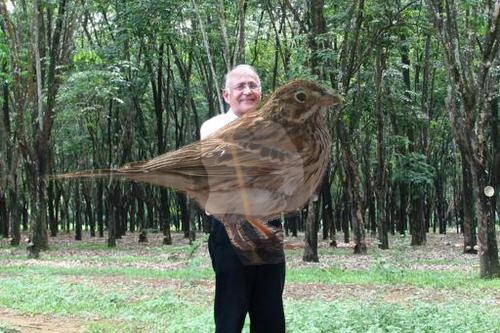
Bird species: Vesper_Sparrow
Bird type: landbird
Background: land